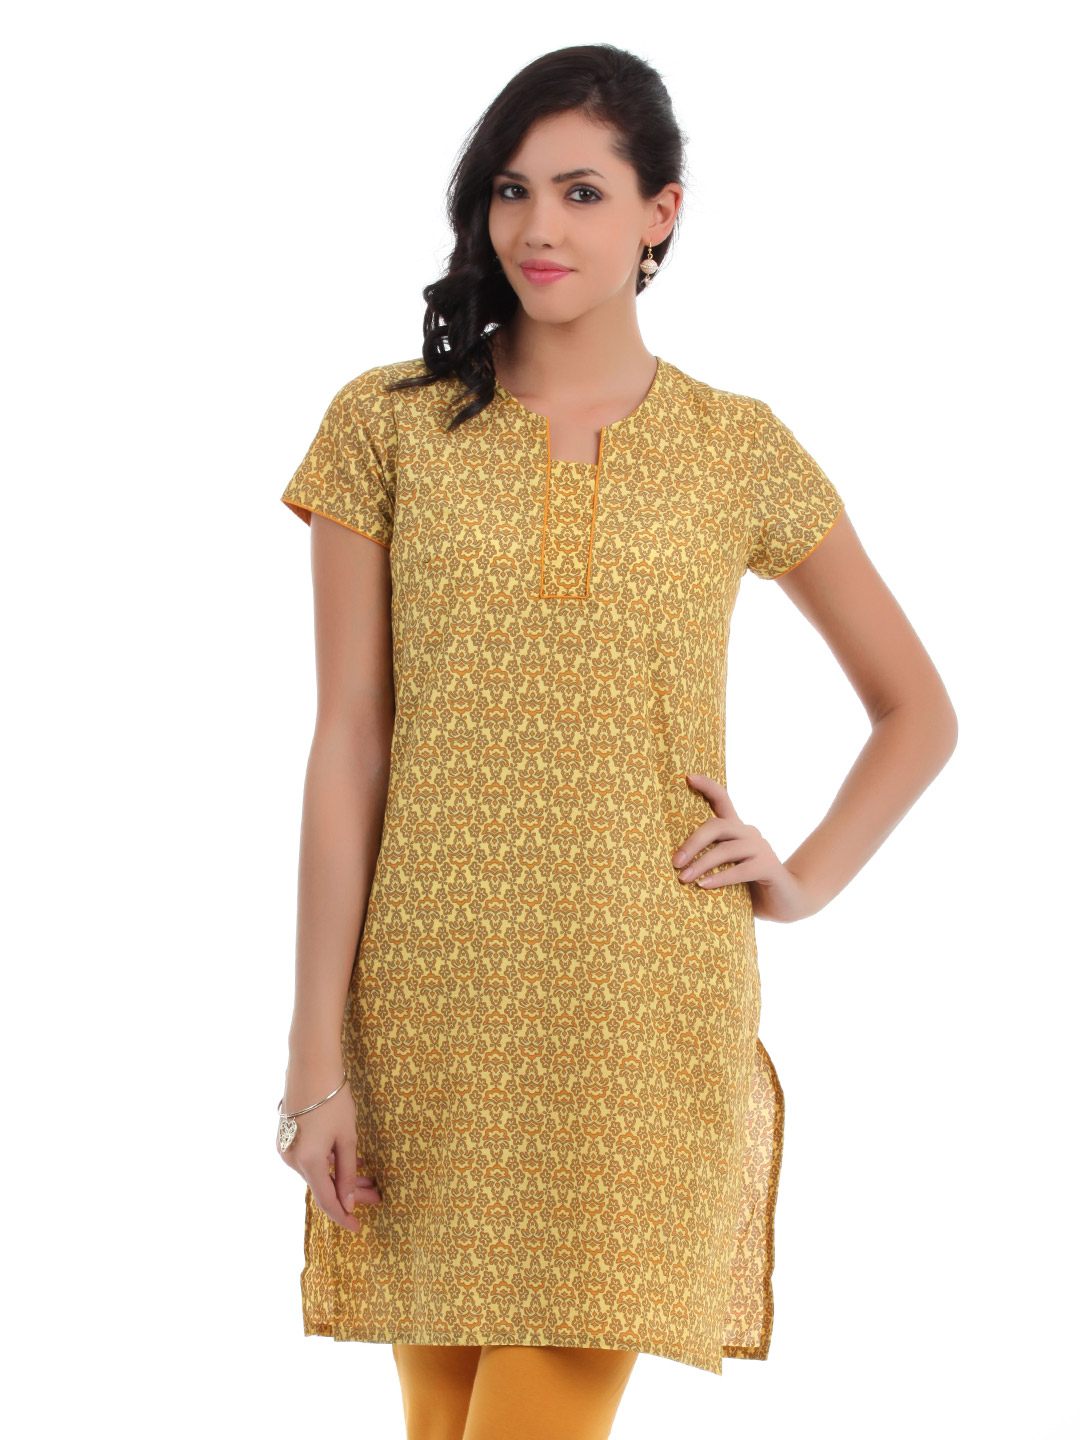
Vishudh Women Yellow Printed Kurta
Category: Apparel / Topwear / Kurtas
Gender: Women
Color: Yellow
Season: Summer 2012
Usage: Ethnic